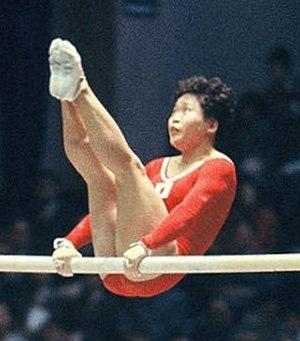
Ginko Abukawa-Chiba, née le 25 février 1938 dans la préfecture d'Akita, est une gymnaste artistique japonaise.